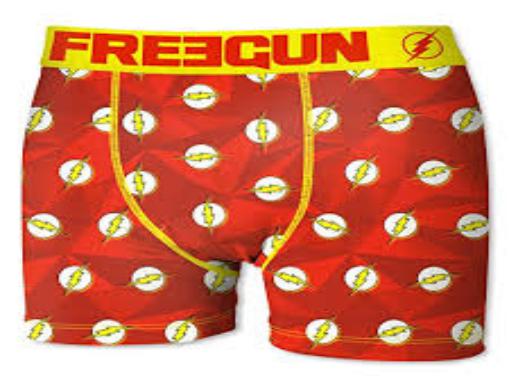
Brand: Freegun
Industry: Clothes